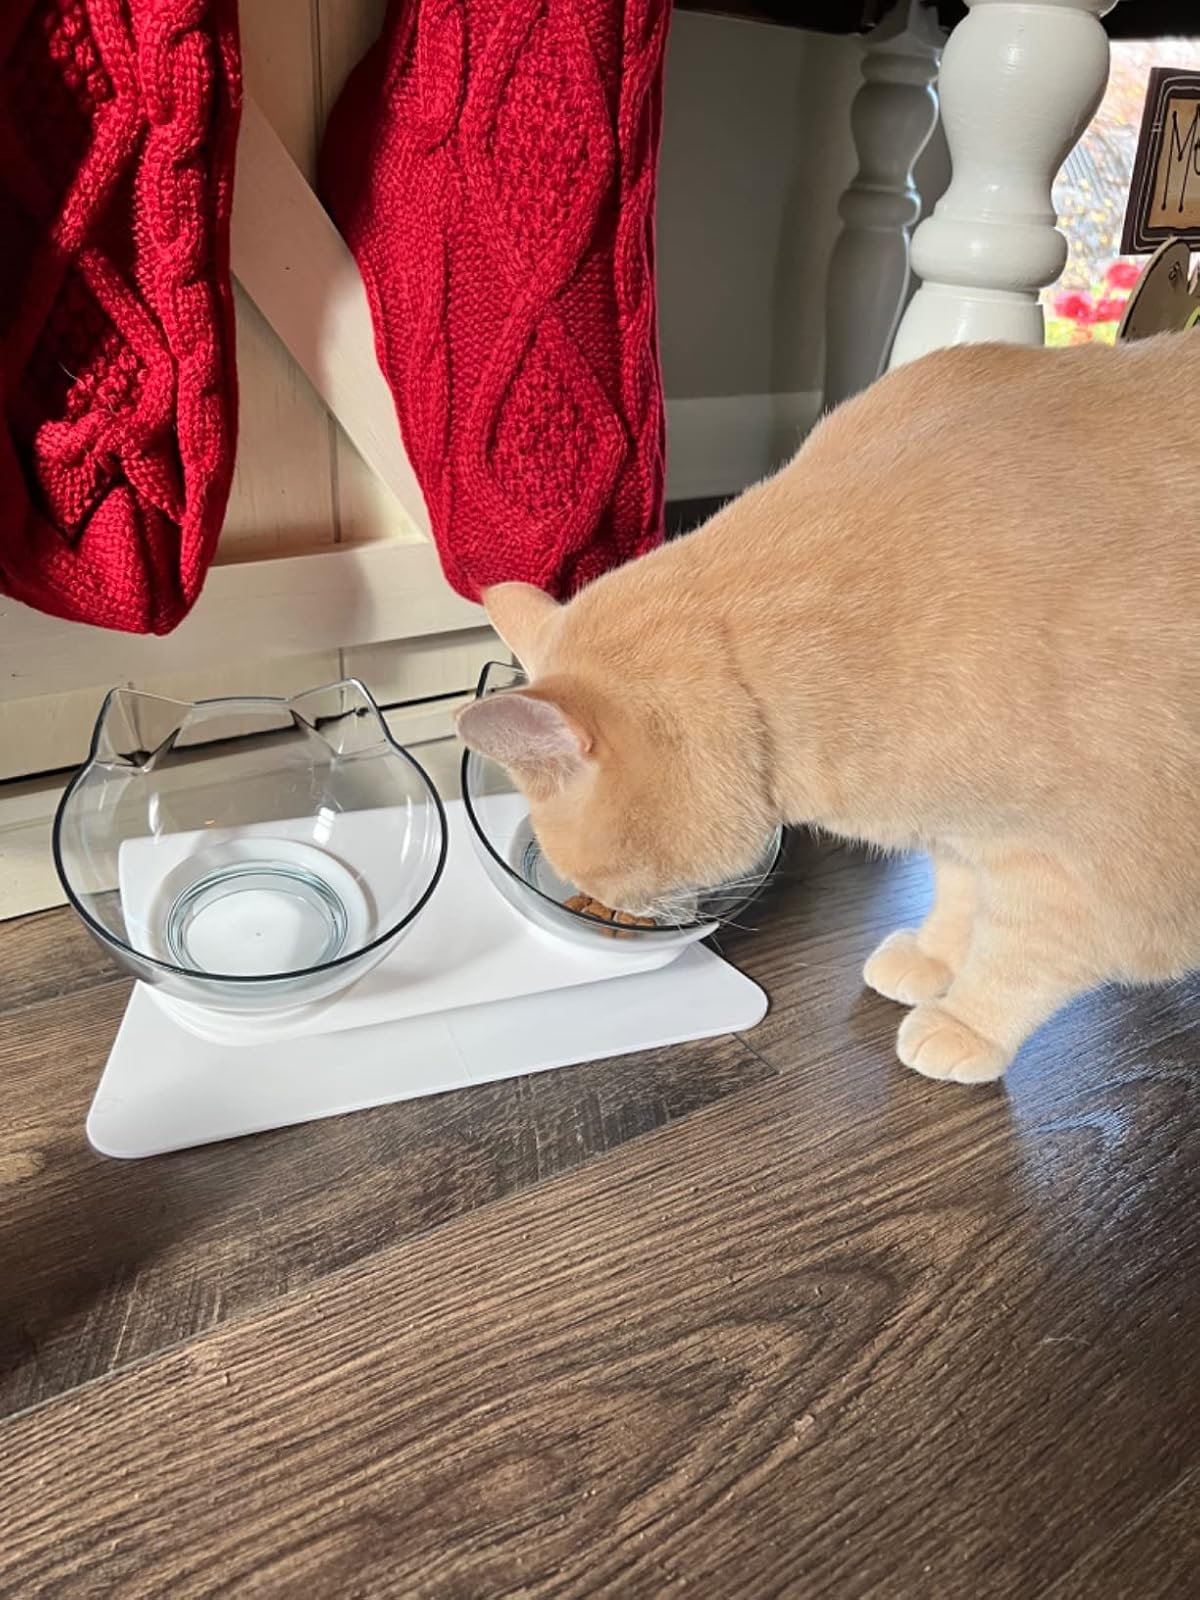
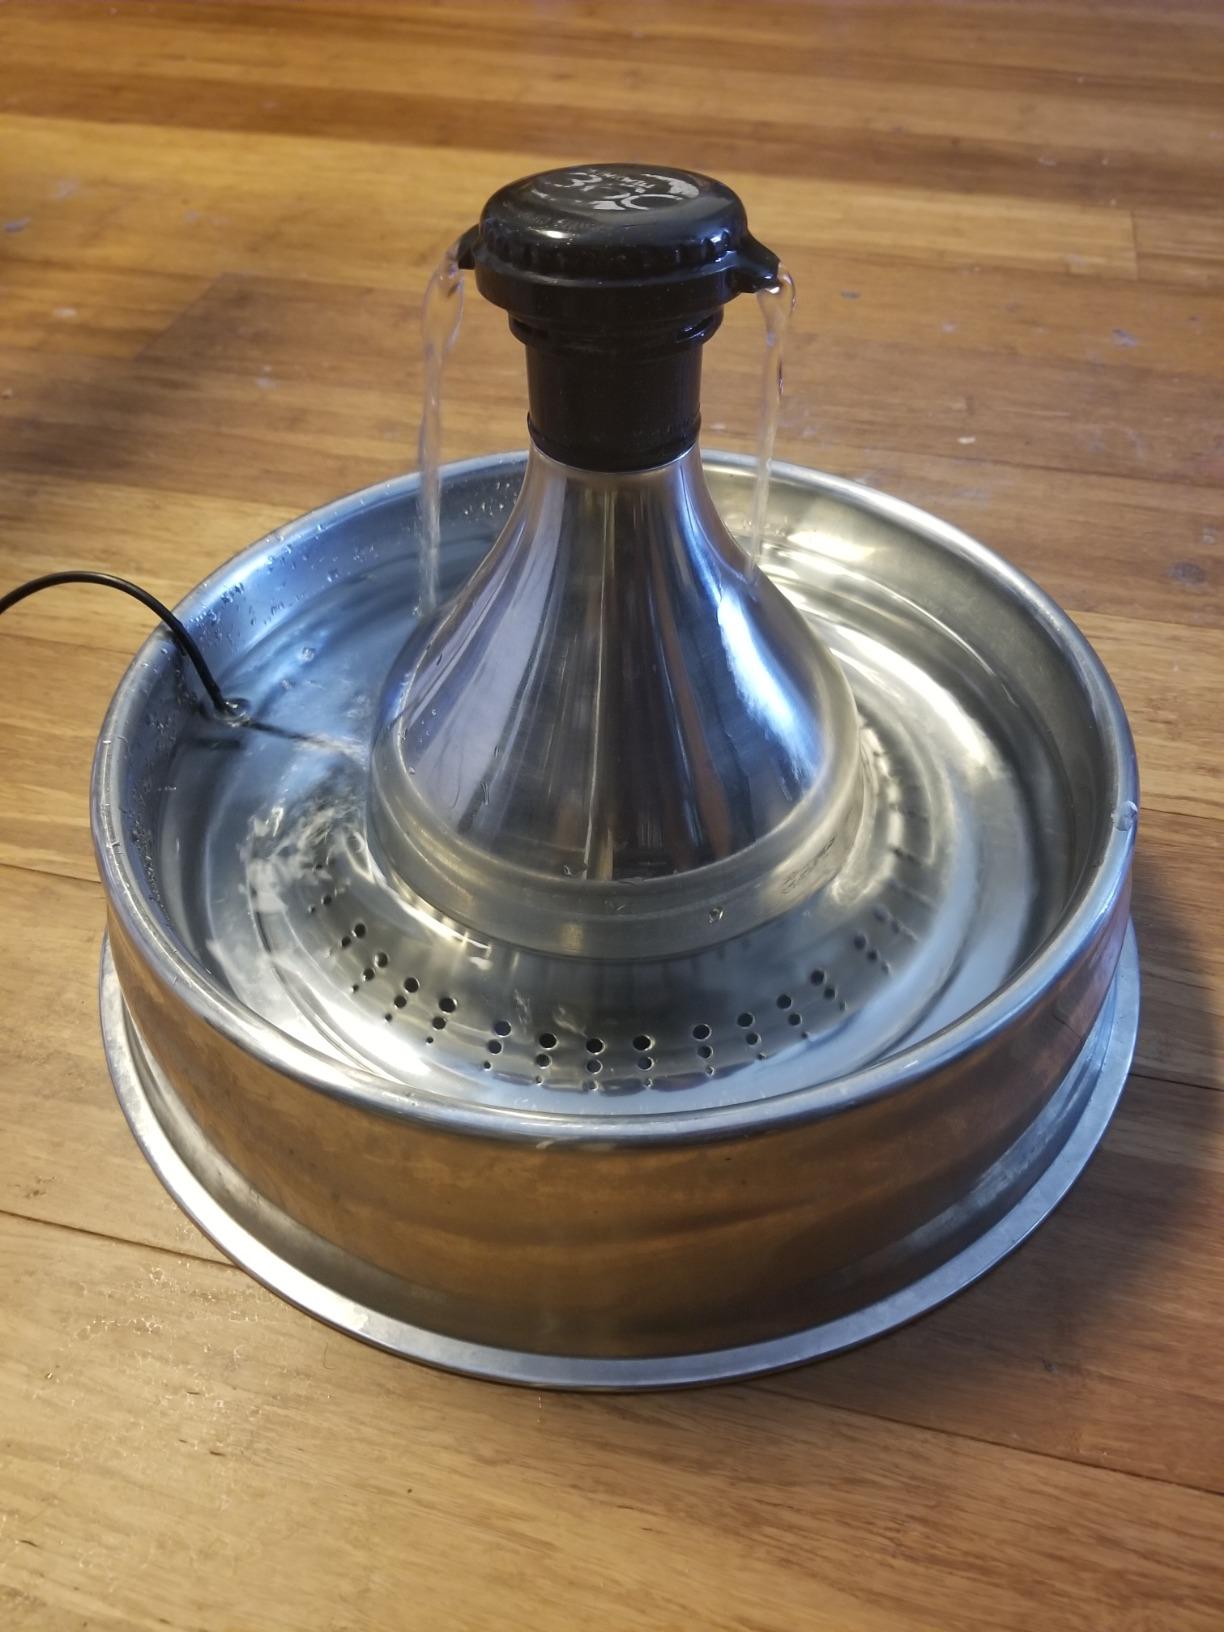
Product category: items_bowl
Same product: no